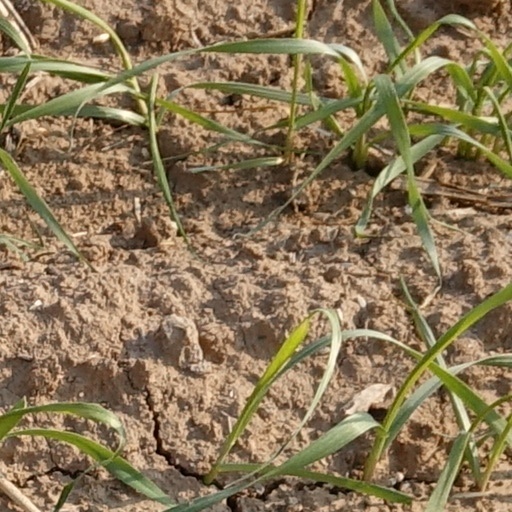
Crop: wheat